Shahnshah Zakarian

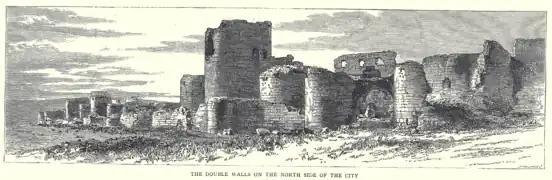
Double walls of Ani.

In 1259-1260, Shahnshah Zakarian participated to the Mongold-led Siege of Mayyāfāriqīn, together with the Armenian Prince Prosh Khaghbakian and Avag.